The Human Part

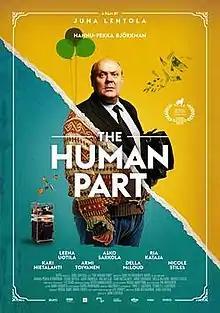

The Human Part is a Finnish drama-comedy film directed by Juha Lehtola. The film premiered in Tallinn Black Nights Film Festival, and received its local premiere in Finland on 21 December 2018. The film is inspired by Kari Hotakainen's novel of the same name. The film was written by Kari Hotakainen and Juha Lehtola. Leo Viirret worked on script adaptation and dramaturgy in the film.